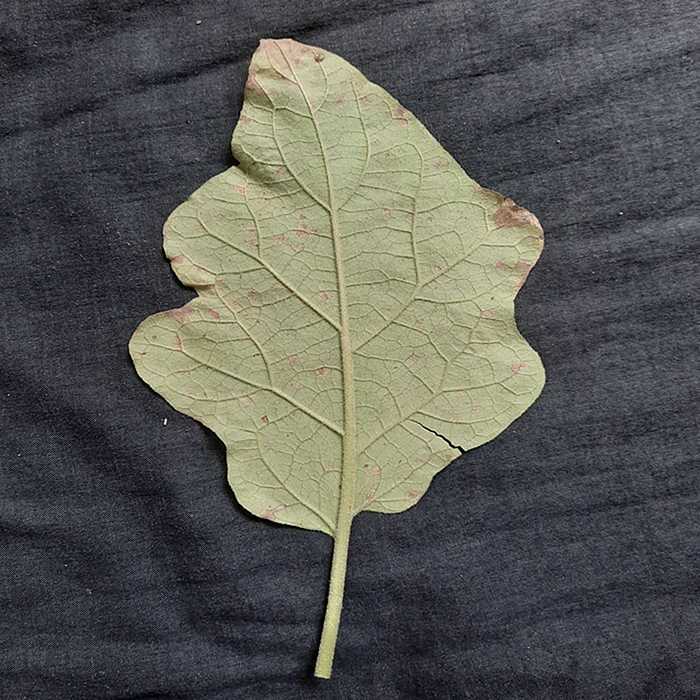
Plant: Eggplant
Label: Eggplant Cercopora leaf spot